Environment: real
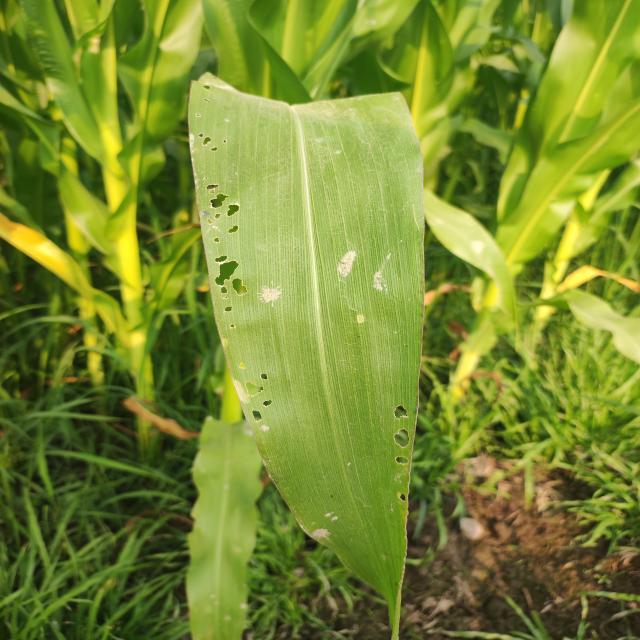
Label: fall_armyworm